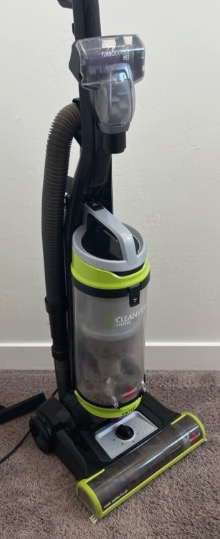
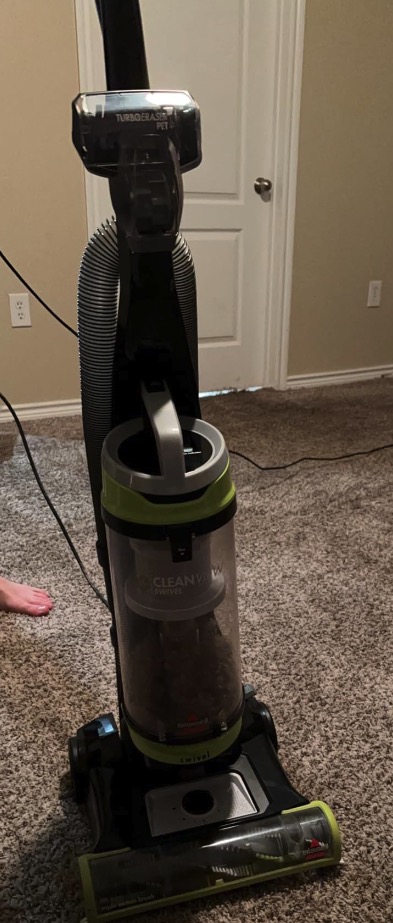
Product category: items_vacuum
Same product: yes